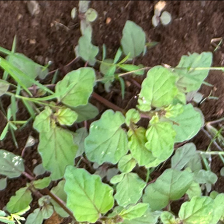
Weed species: Punarnava _(Boerhaavia diffusa)